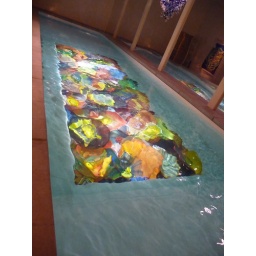
A swimming pool with glass art built into the bottom under plexiglass in Chihuly's Boathouse in Seattle, WA